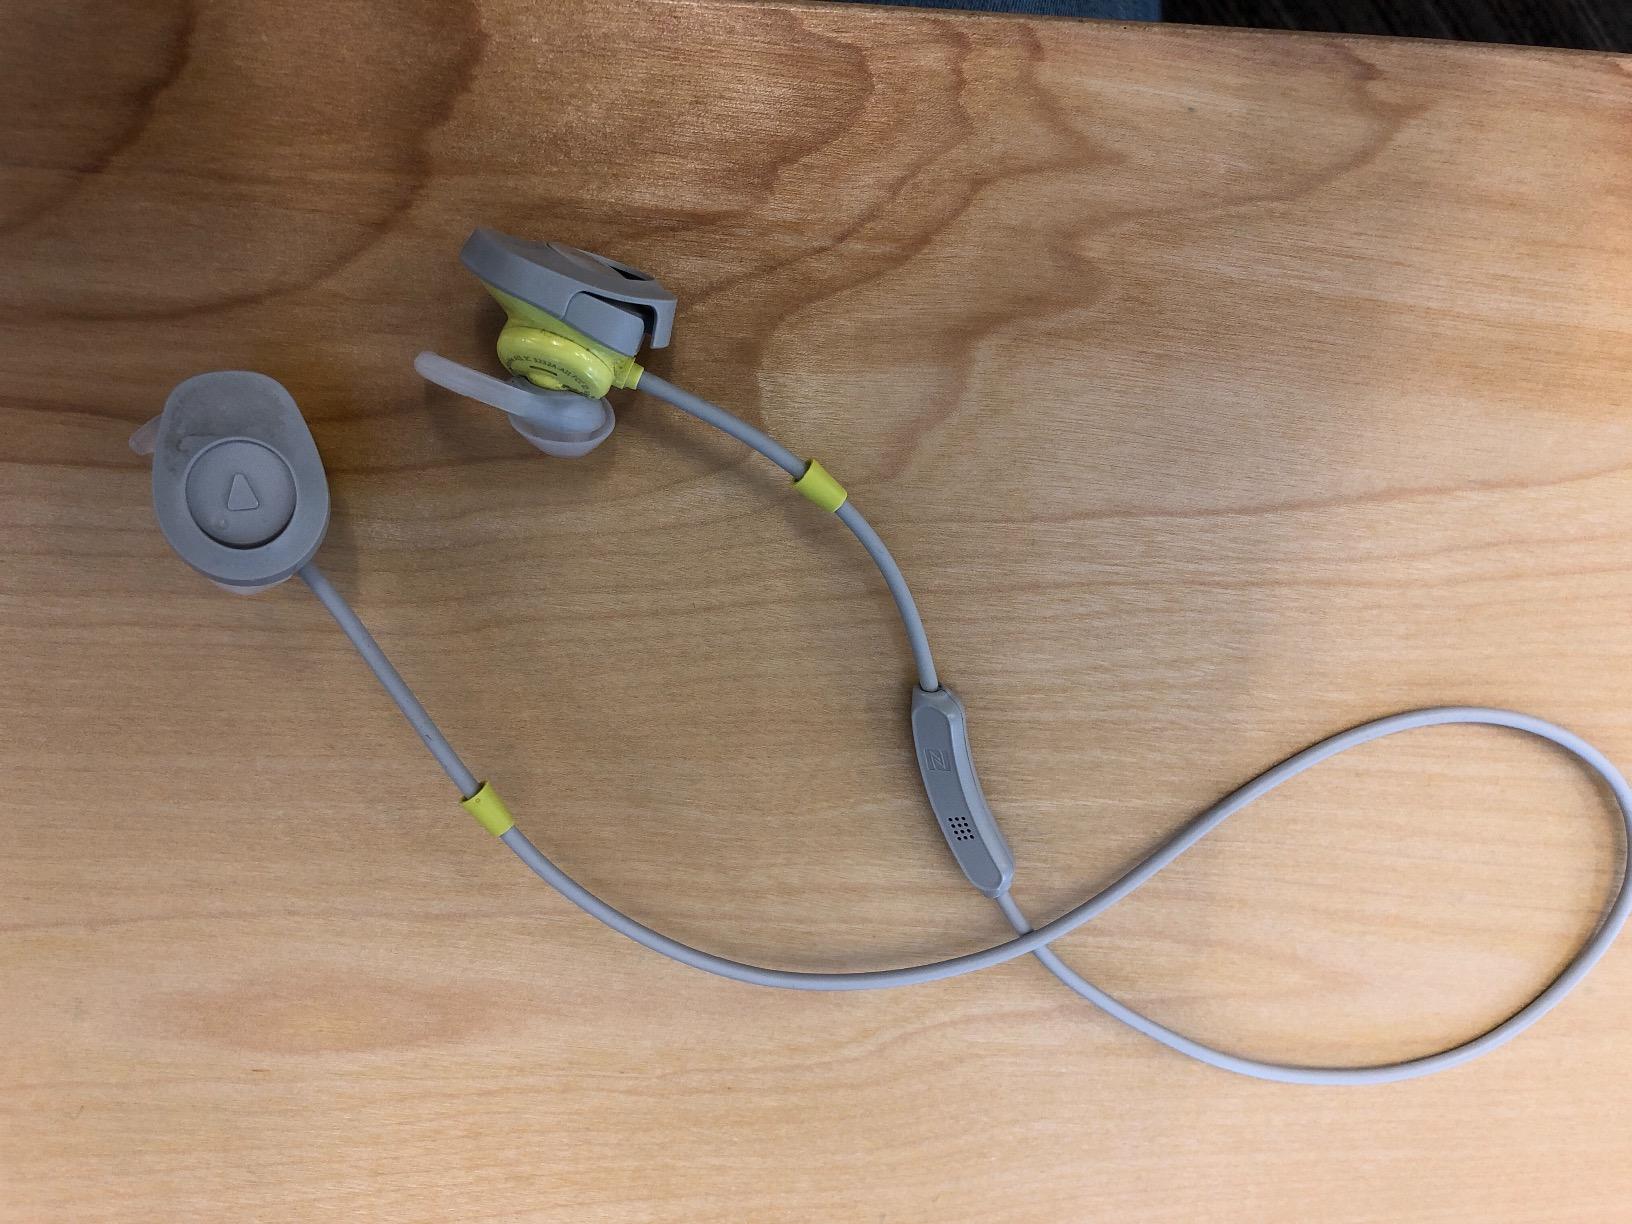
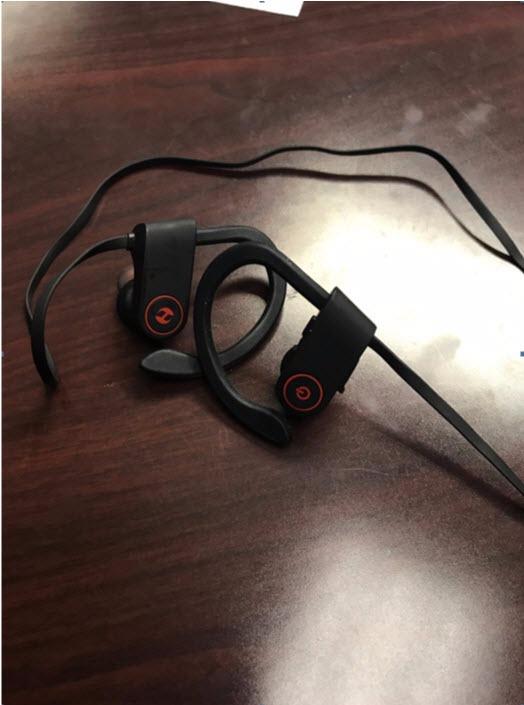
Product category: headphones
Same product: no